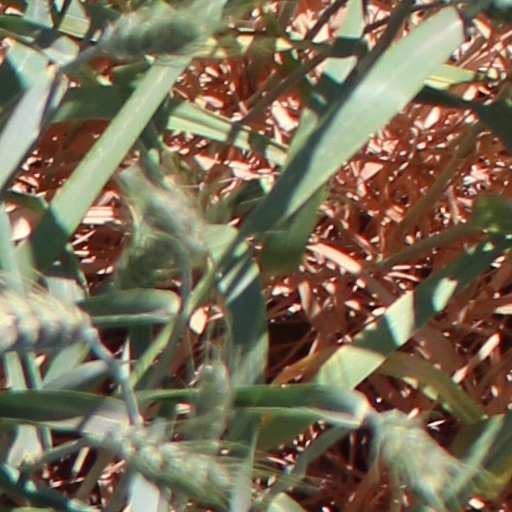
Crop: wheat